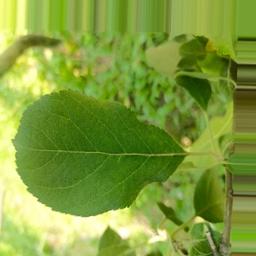
Label: Healthy